Liberal socialism

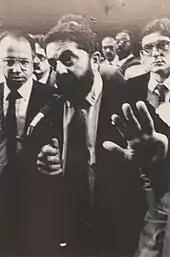
Lula speaking at the plenary of the Chamber of Deputies in 1989

Going back to Italian revolutionaries and socialists such as Giuseppe Garibaldi and Giuseppe Mazzini, Italian socialist Carlo Rosselli was inspired by the definition of socialism by the founder of social democracy, Eduard Bernstein, who defined socialism as "organised liberalism". Rosselli expanded on Bernstein's arguments by developing his notion of liberal socialism. In 1925, Rosselli defined the ideology in his work of the same name in which he supported the type of socialist economy defined by socialist economist Werner Sombart in "Der modern Kapitalismus" (1908) that envisaged a new modern mixed economy that included both public and private property, limited economic competition and increased economic cooperation.